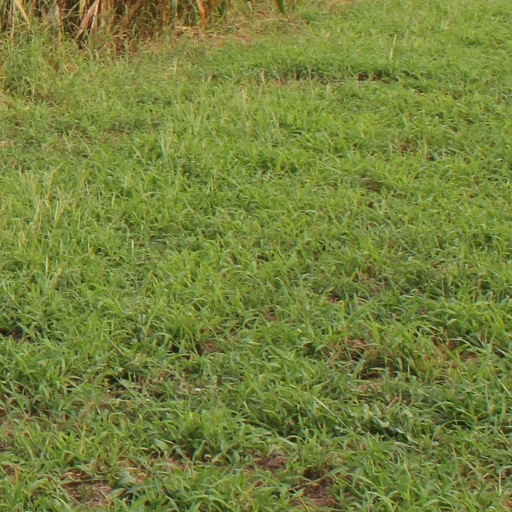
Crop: sorghum